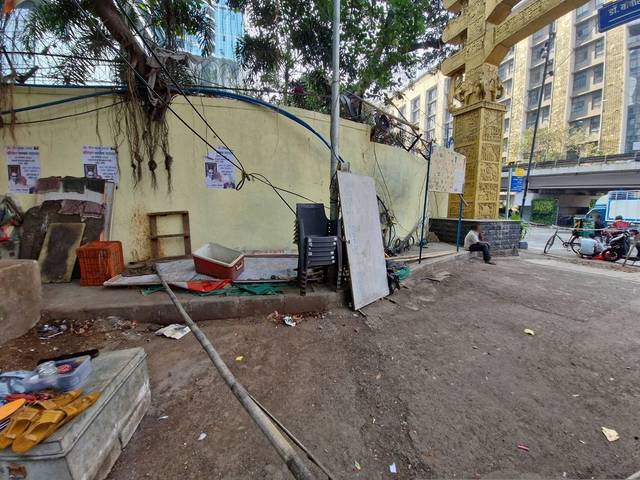
Region: India
Coordinates: 19.011, 72.835